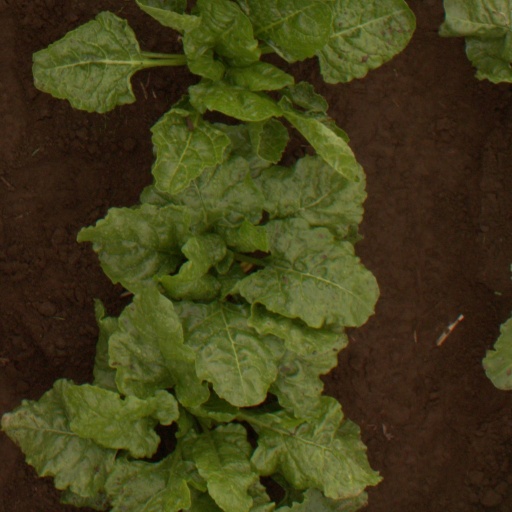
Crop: sugar beet